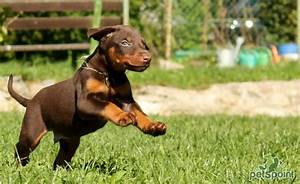
Label: cane